Dennis Morgan

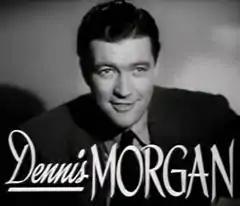
in the trailer for the film "The Hard Way" (1943)

Dennis Morgan (born Earl Stanley Morner; December 20, 1908 – September 7, 1994) was an American actor-singer. He used the acting pseudonym Richard Stanley before adopting the name under which he gained his greatest fame.